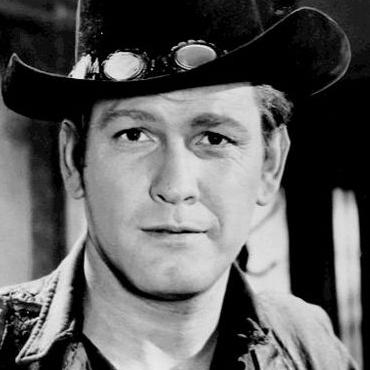
Age: 30